The Siege of Sidney Street

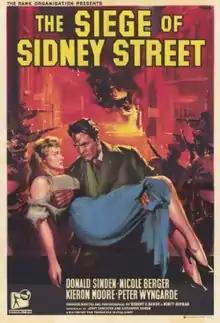
Theatrical release poster

The Siege of Sidney Street, also known as The Siege of Hell Street, is a 1960 British historical drama film co-directed by Robert S. Baker and Monty Berman, and starring Donald Sinden, Nicole Berger, Kieron Moore and Peter Wyngarde. It was written by Alexander Barron and Jimmy Sangster.